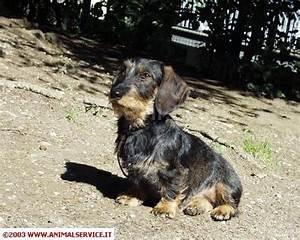
dog